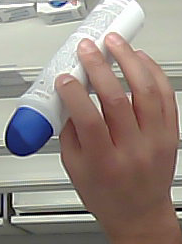
Product: dove_spray